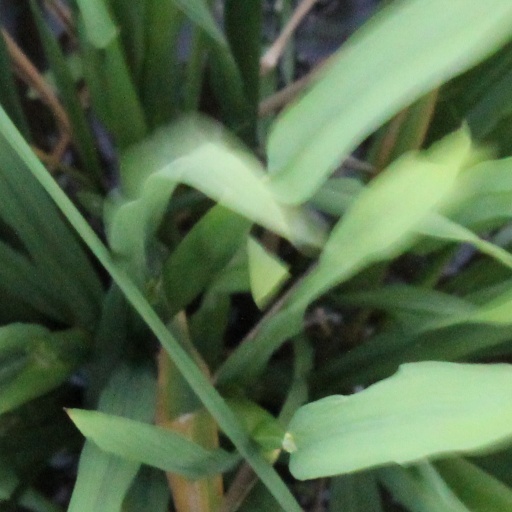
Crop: rice